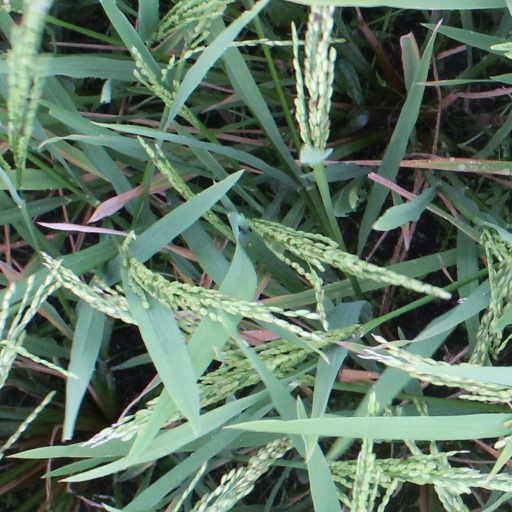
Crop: rice